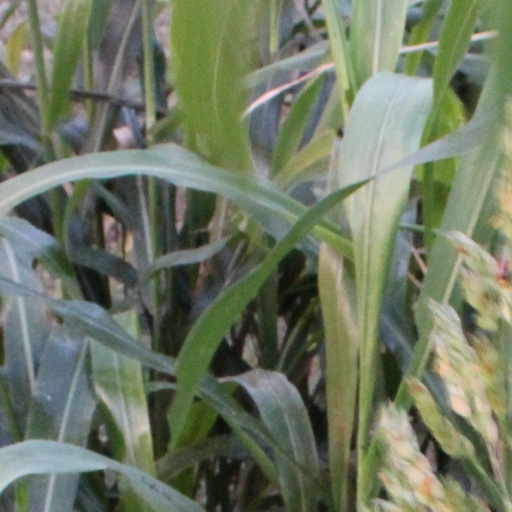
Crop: sorghum